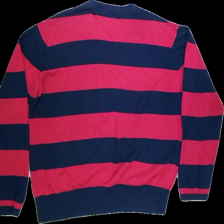
View: back
Type: Shirt
Category: Ladies
Brand: Not Applicable
Colors: Blue, Pink
Material: 55%hemp 45%cotton
Pattern: Striped
Cut: Regular, V-collar
Size: L
Season: All
Trend: No trend
Stains: No
Price range: <50
Recommended usage: Export